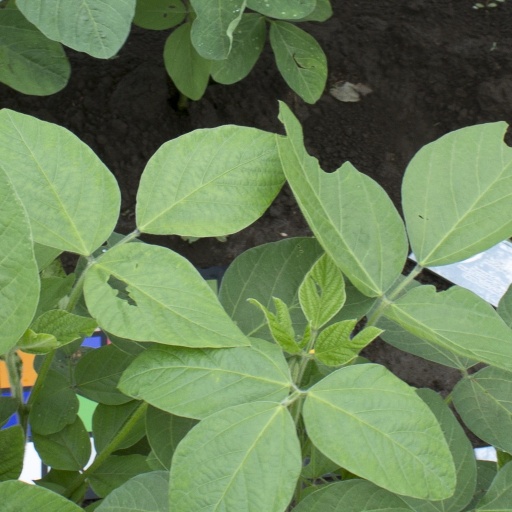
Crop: soybean